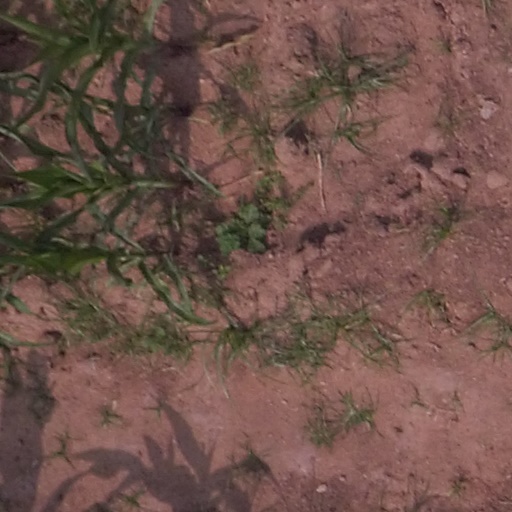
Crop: maize; corn